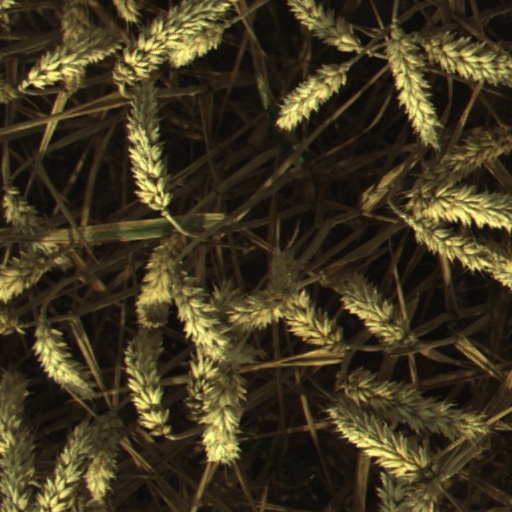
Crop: wheat